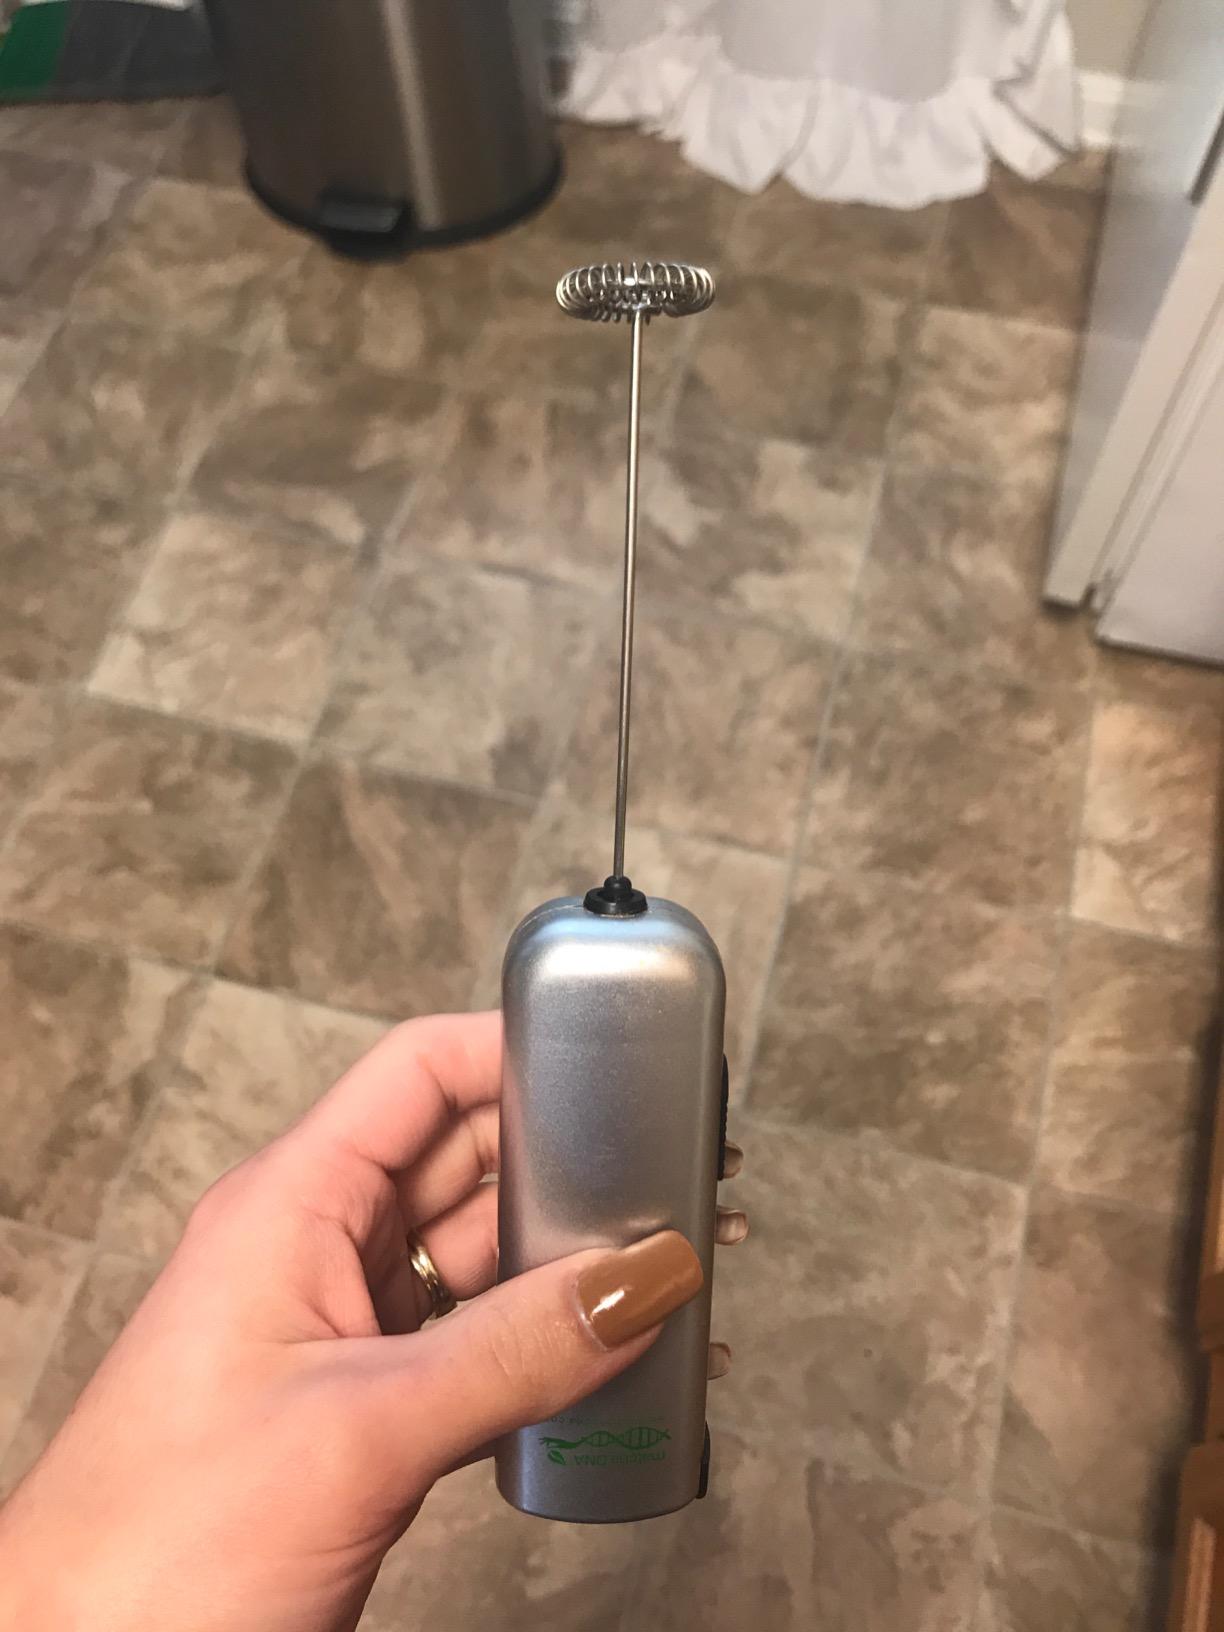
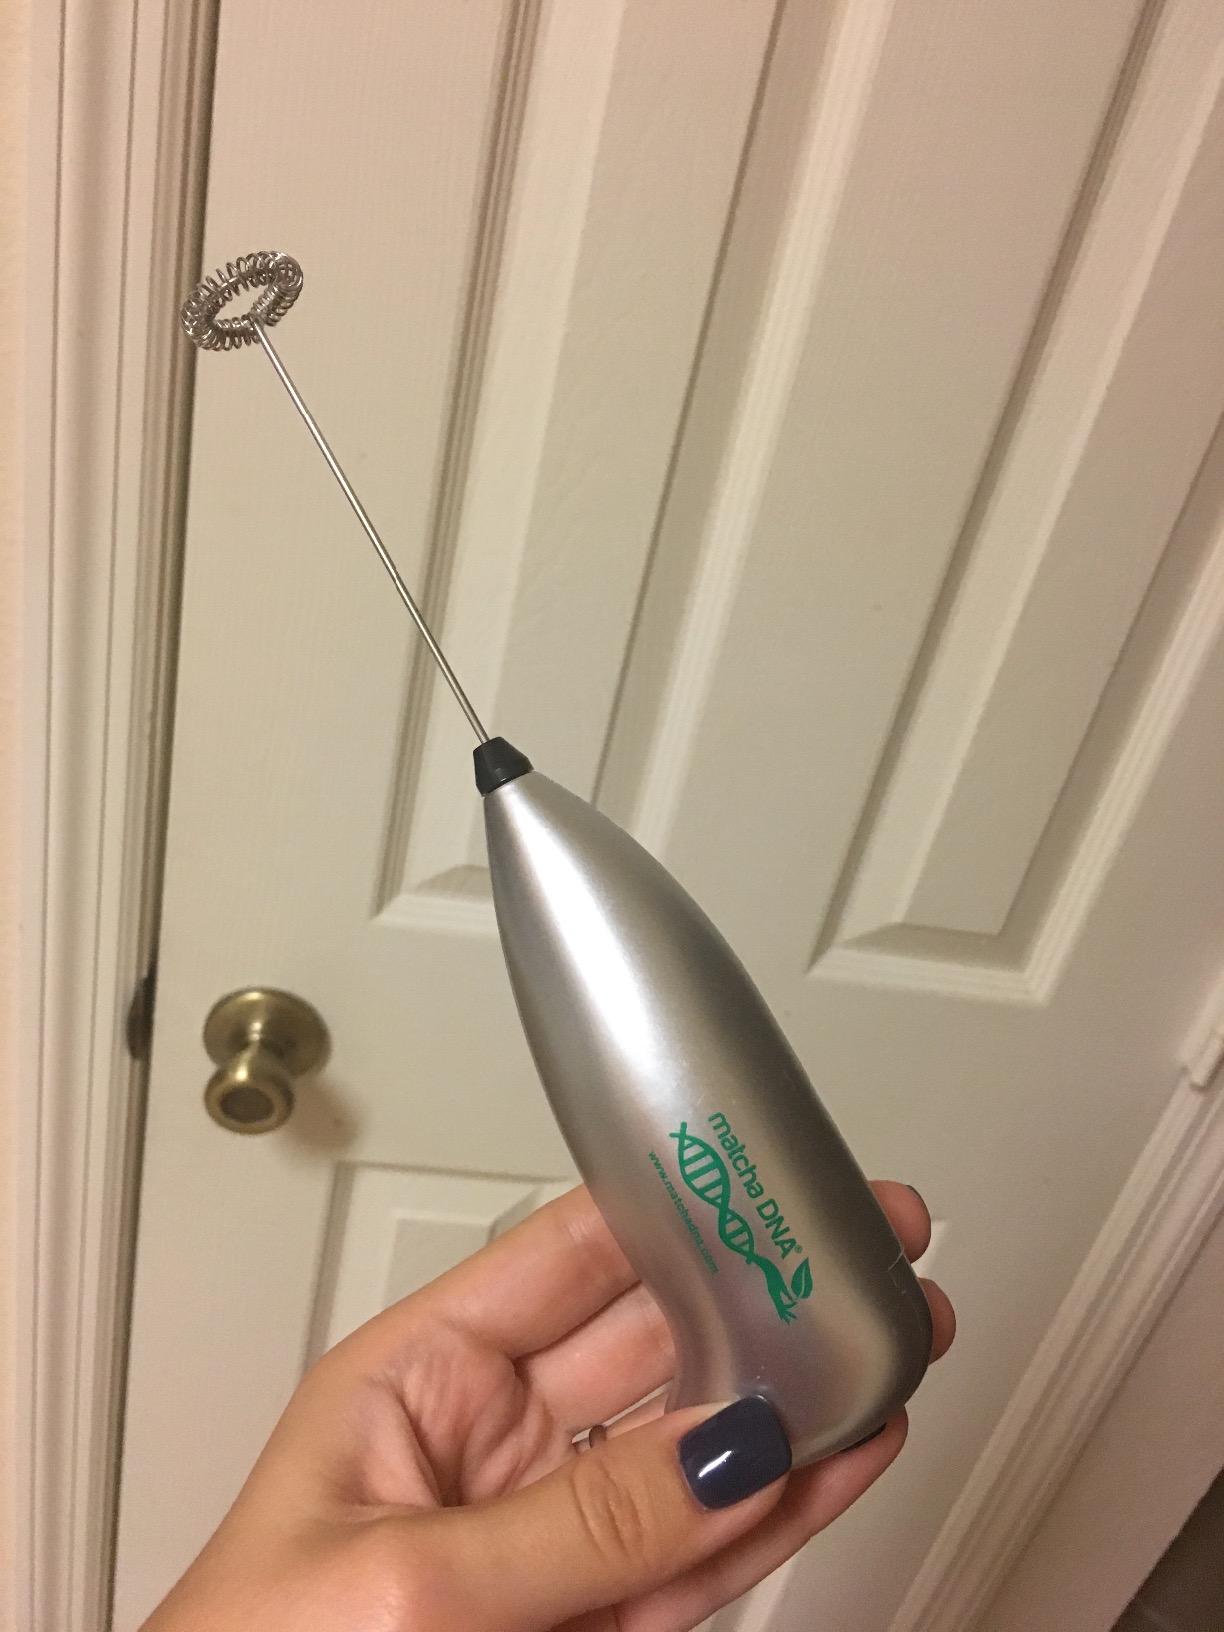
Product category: items_mixer
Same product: no